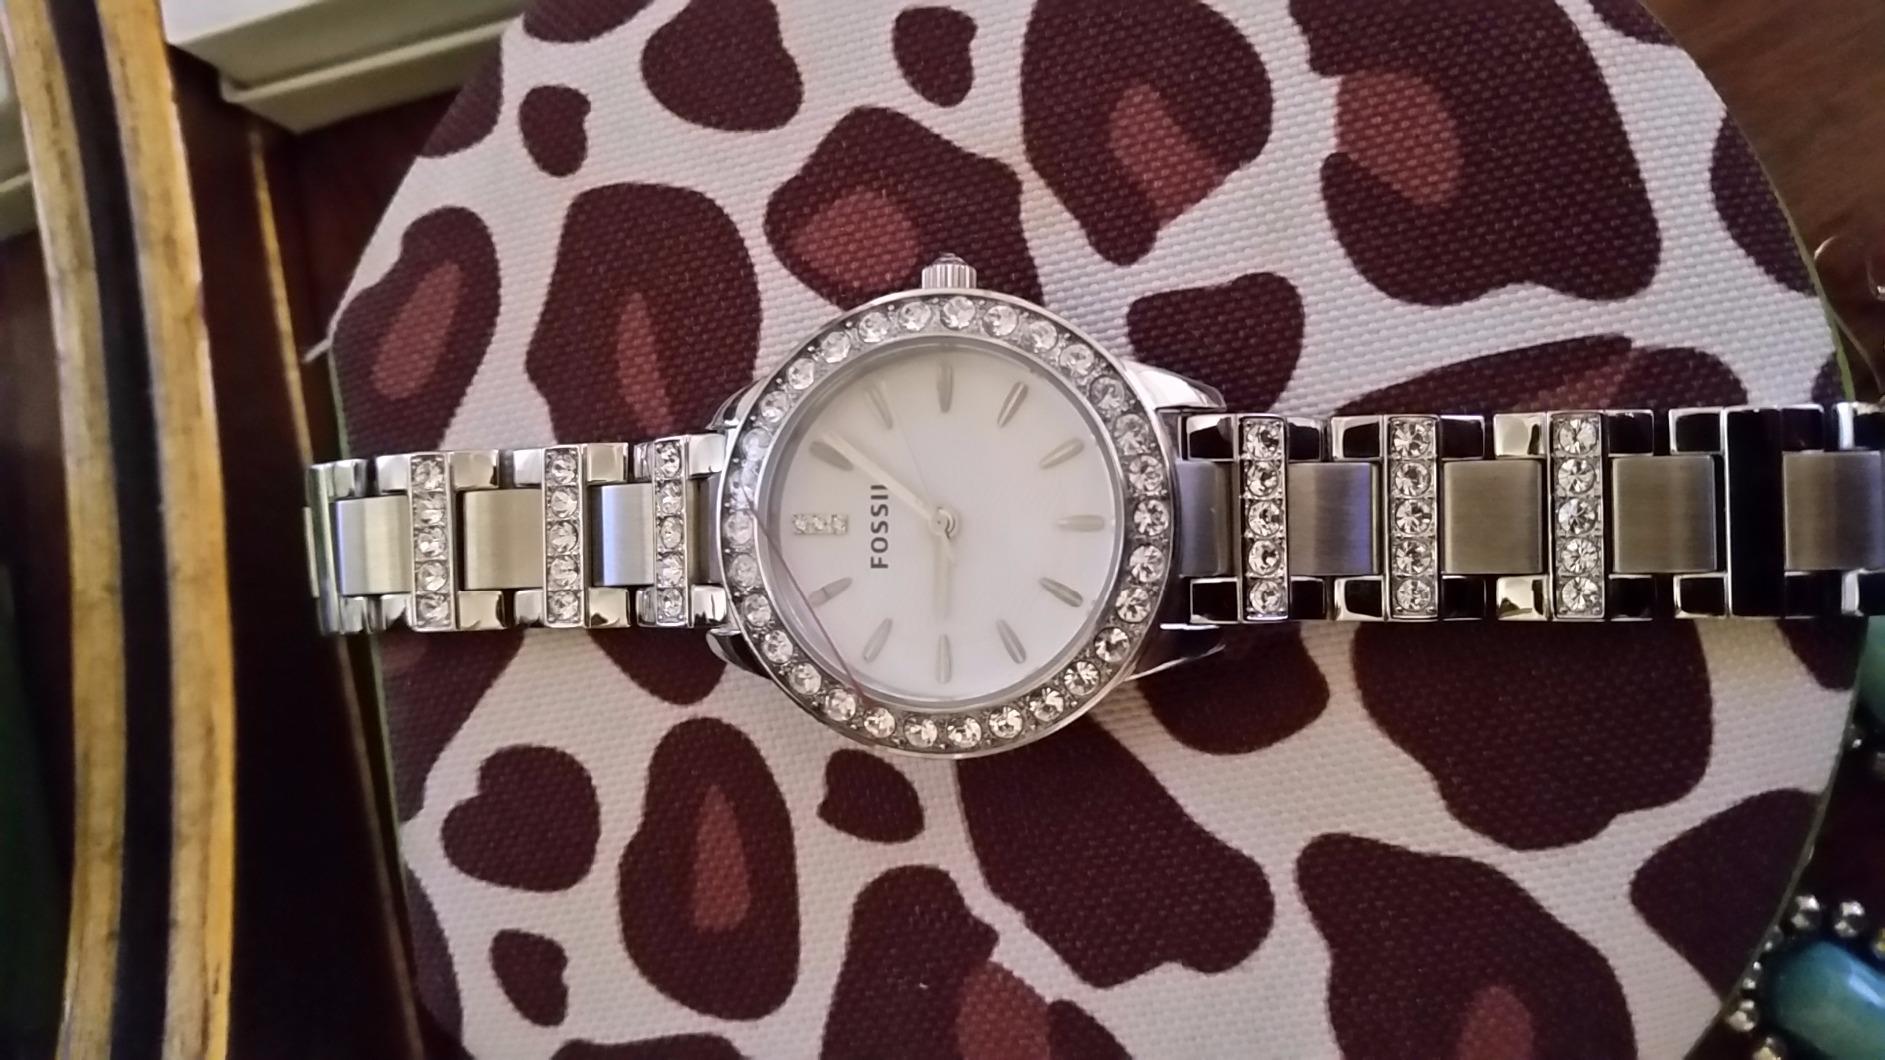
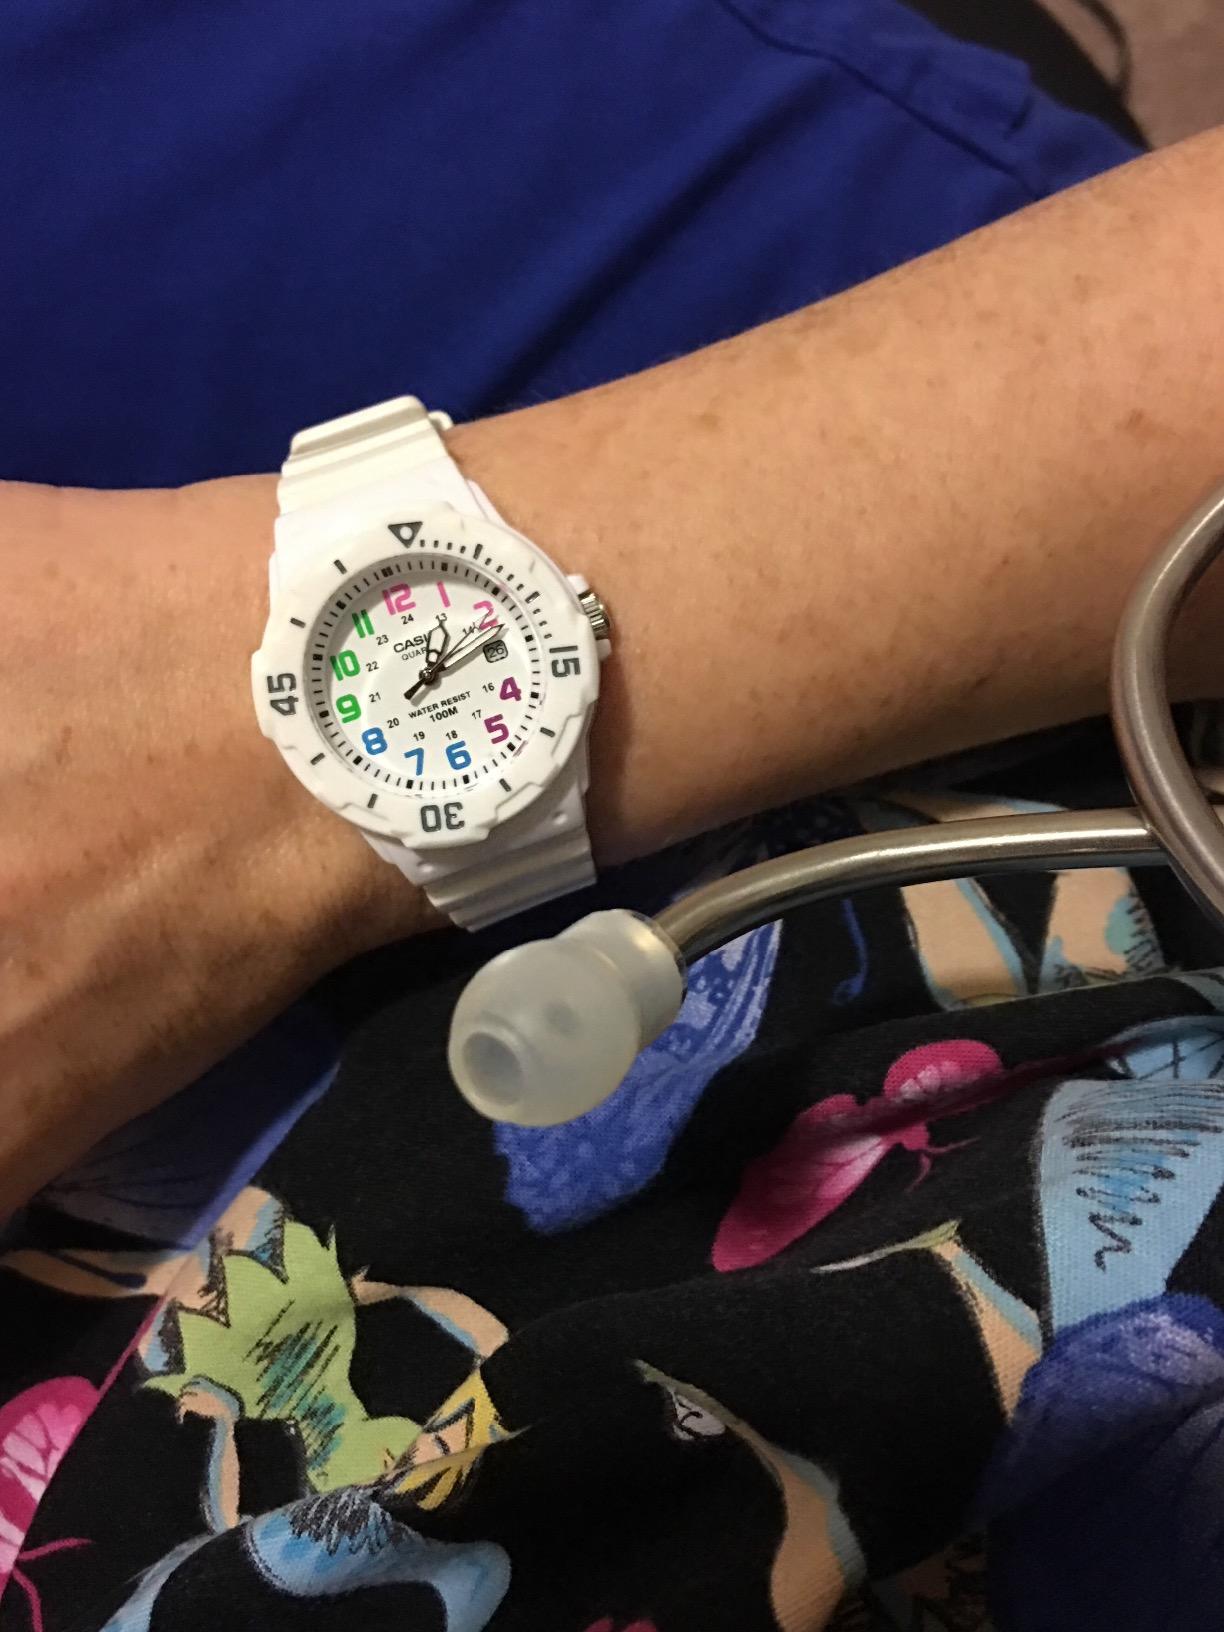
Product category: accessories_watch
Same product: no